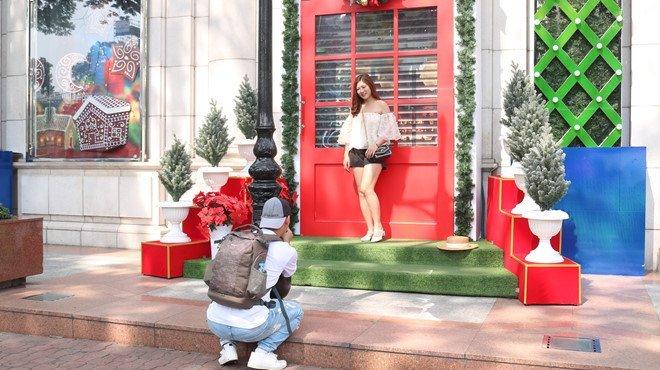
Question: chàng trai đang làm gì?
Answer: đang chụp hình